History of the United Arab Emirates

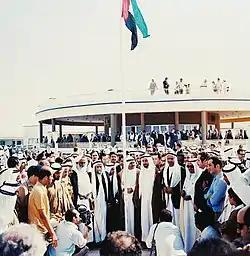
Historic photo depicting the first hoisting of the United Arab Emirates flag by the rulers of the emirates at The Union House, Dubai on 2 December 1971.

After years of incidents where British shipping had fallen foul of the aggressive Al Qasimi, with the first incidents taking place under the rule of Saqr bin Rashid Al Qasimi in 1797, an expeditionary force embarked for Ras Al Khaimah in 1809, the Persian Gulf campaign of 1809. This campaign led to the signing of a peace treaty between the British and Hussan Bin Rahmah, the Al Qasimi leader. This broke down in 1815. J. G. Lorimer contends that after the dissolution of the arrangement, the Al Qasimi "now indulged in a carnival of maritime lawlessness, to which even their own previous record presented no parallel".